Katie Logan

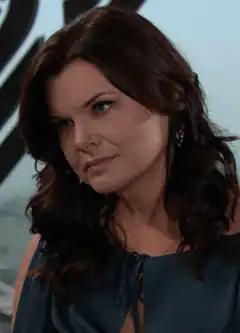
Heather Tom as Katie Logan

Katie Logan is a fictional character from "The Bold and the Beautiful", an American soap opera on the CBS network. Portrayed by Nancy Sloan for much of her duration on the series, she is currently portrayed by Daytime Emmy Award winning actress, Heather Tom. She is the younger sister of Storm, Brooke and Donna Logan. The character is known for her relationship with Bill Spencer Jr. (Don Diamont).